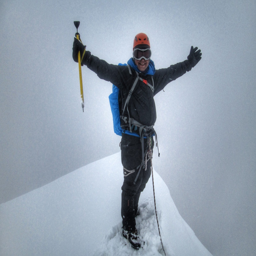
my dream realised - on the summit !